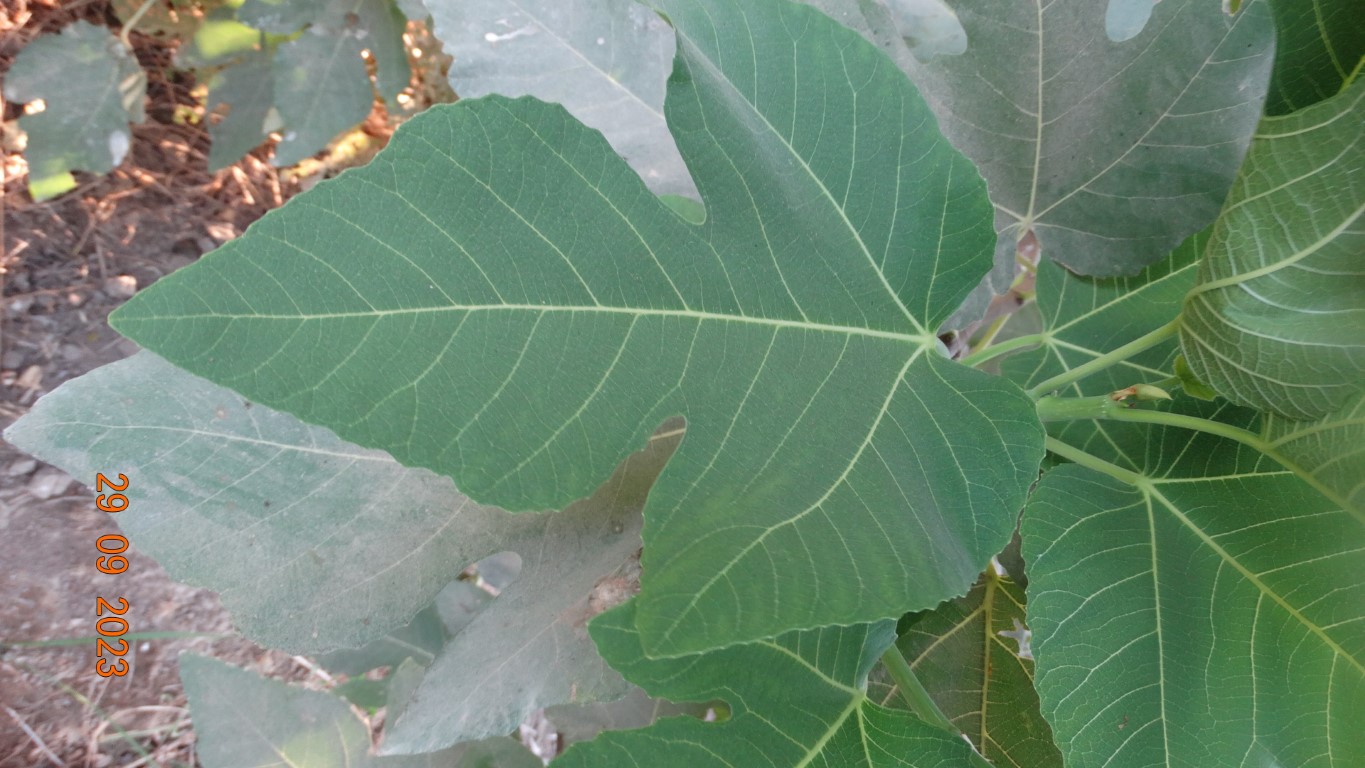
Label: healthy